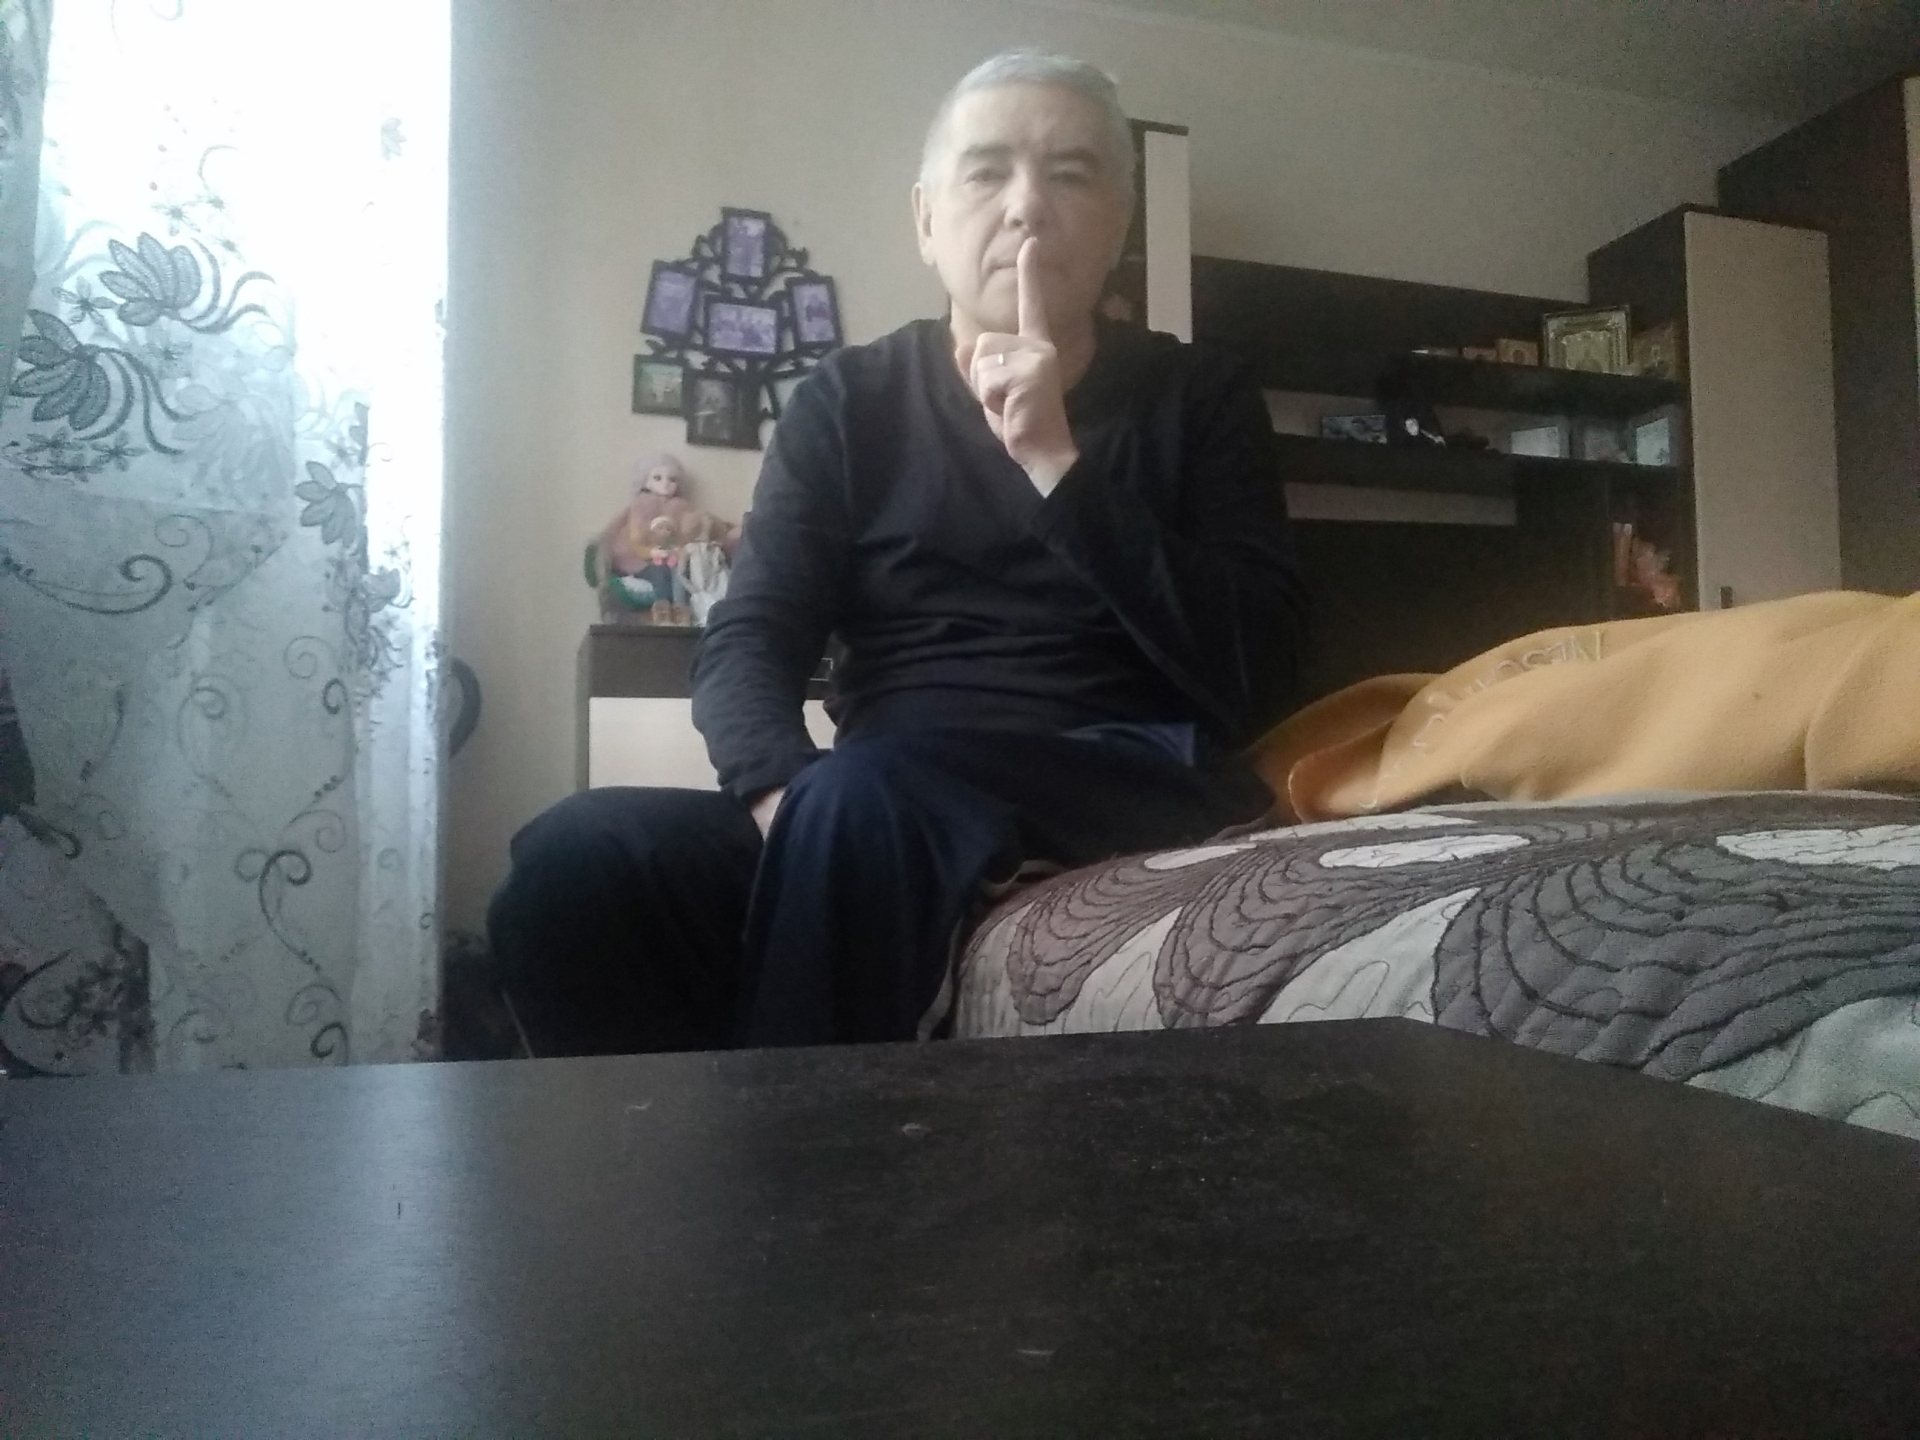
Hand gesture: mute